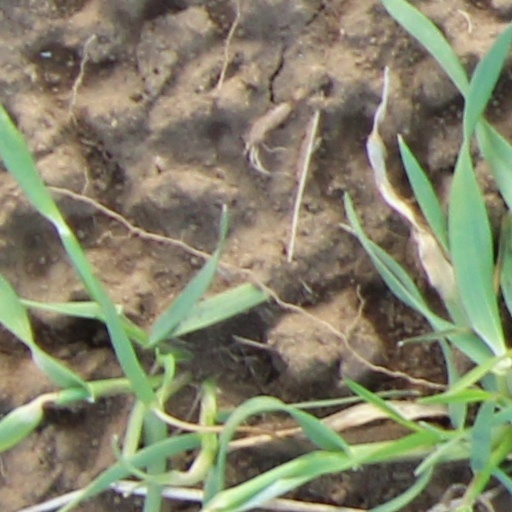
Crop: wheat